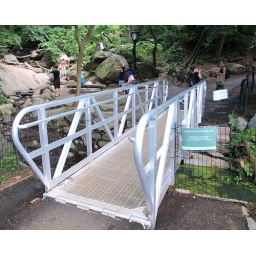
Rustic wooden pedestrian bridge crosses the Gill, a stream that bisects the Ramble and trickles beneath the Gill Bridge into the Lake.